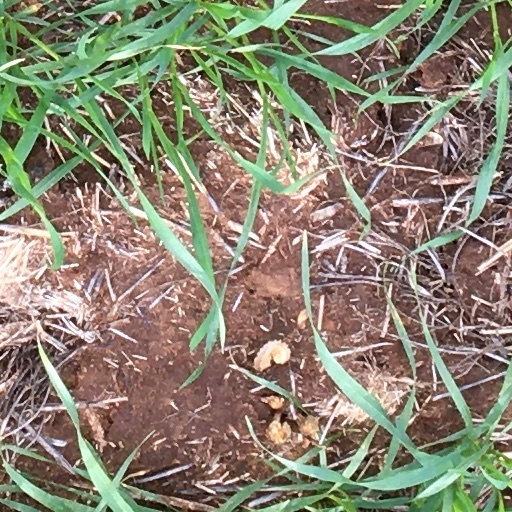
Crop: wheat